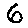
Label: 6